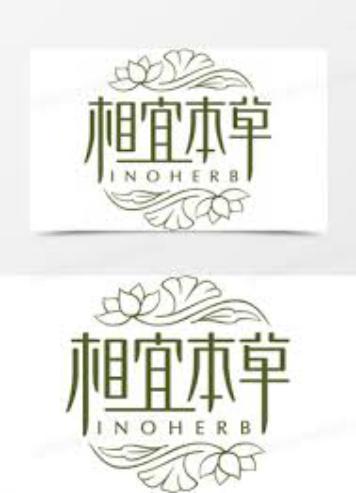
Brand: INOHERB-1
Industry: Necessities